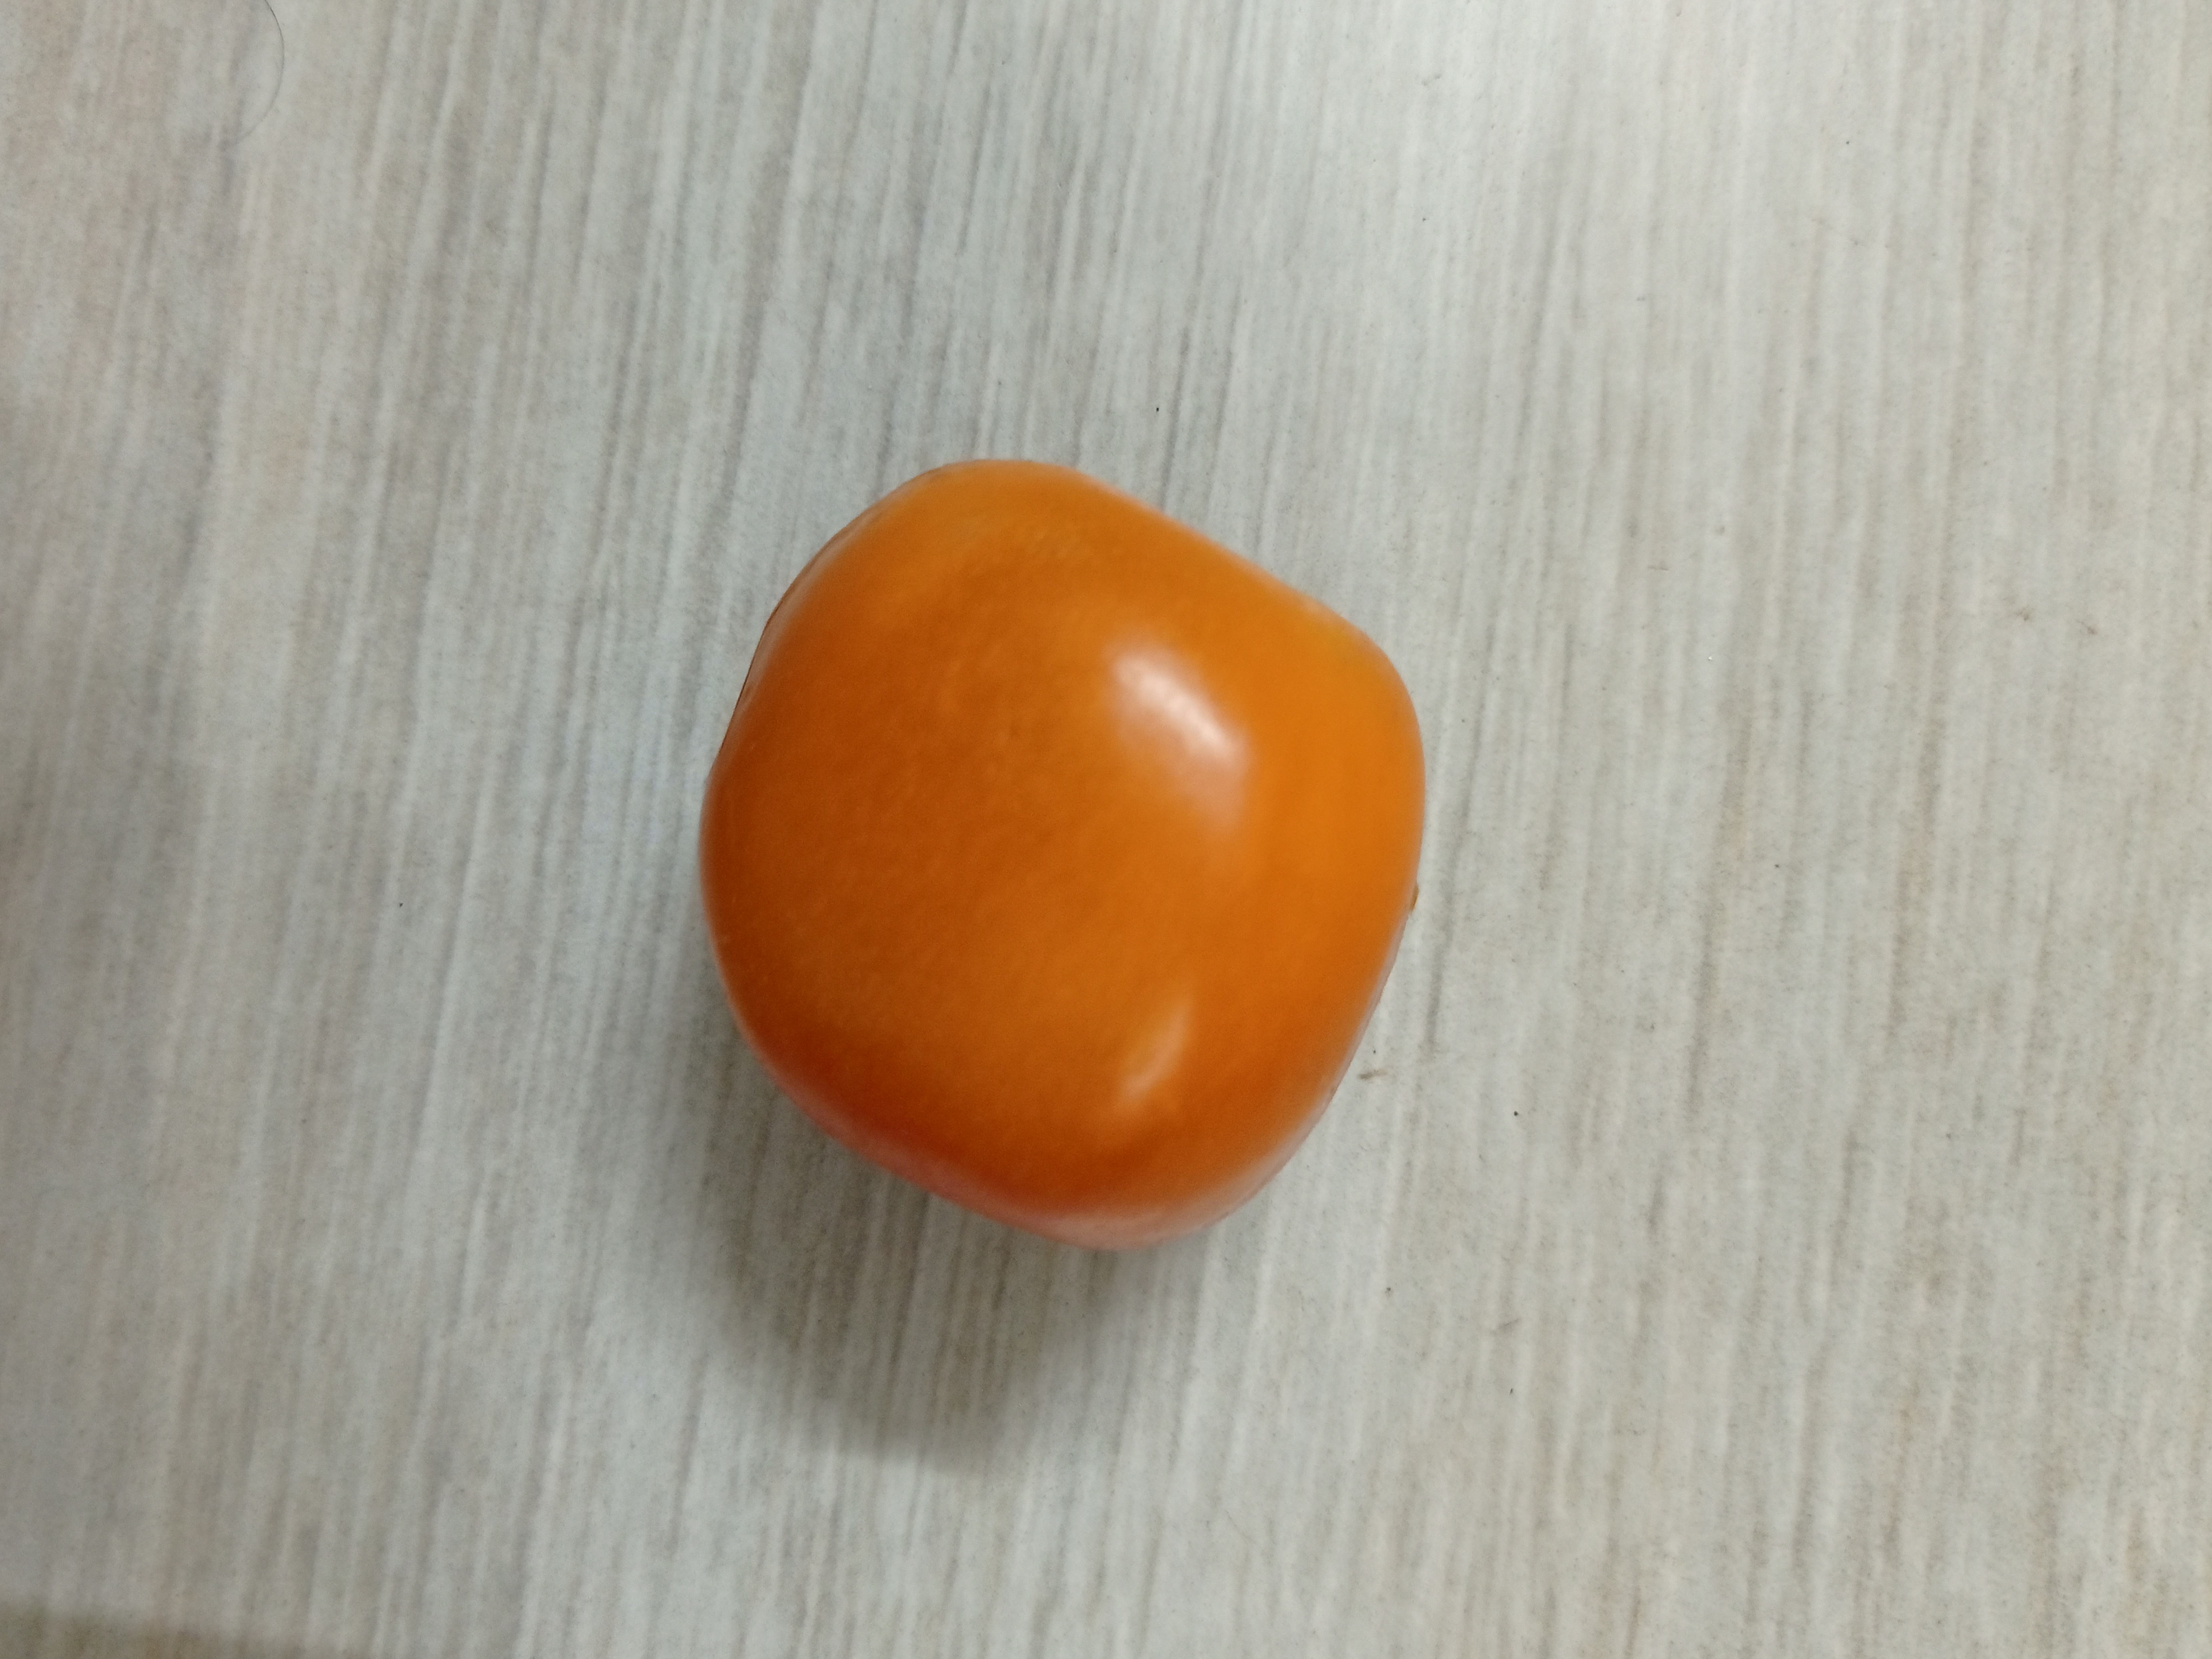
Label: Fresh